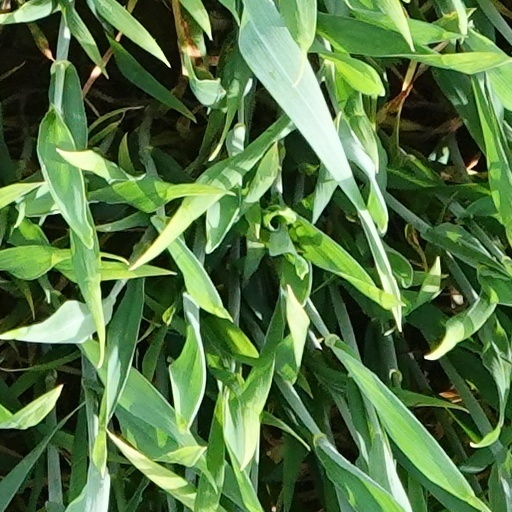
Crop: wheat